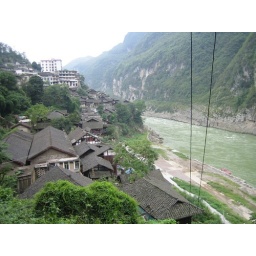
These houses will be under water in less than two years